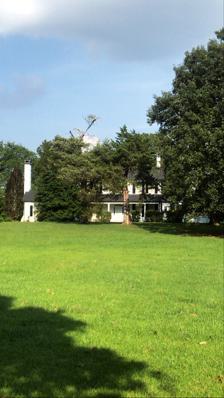
Building: Patterson Plantation
Country: United States of America
Year built: 1834
Plantation in Orange County, North Carolina Patterson Plantation Patterson Plantation in 2021 General information Status active Type private residence Architectural style Federal architecture Location 630 Erwin Road Durham, North Carolina , U.S. Completed 1834 The Patterson Plantation , also known as Holly Rock Farm , is a historic Federal style plantation house located on the edge of Durham in Orange County, North Carolina . The home was once the center of a 2,200-acre plantation dating back to the 18th-century. History The Patterson Plantation was first listed in a 1770 Collet Map as "I. Paterson", at the time it was owned by a planter named John Patterson, who built a cabin on the site. The family also operated a mill, known as Patterson's Mill, along New Hope Creek in what is now Duke Forest . The land later passed to Patterson's son, John Tapley Patterson. Upon his death, it passed to his son, Mann Patterson. Construction on the large Federal-style house began in 1834, shortly before the death of Patterson. His second wife Mary Cabe Patterson, who had inherited the 2,200-acre plantation, later completed the building. It was built at the intersection of Erwin and Whitfield Roads, less than a mile from Mt. Moriah Baptist Church. The Patterson's two sons, Mann and Robert, also lived at the farm. Two house slaves , named Matthew and Phebe, were listed as part of the household in 1870. The plantation also includes a family cemetery, located further down Erwin Road, which includes 27 marked graves and 5 unmarked graves. In the 1950s, the plantation was under the ownership of Charlie and Josie Henderson Humphries, who had inherited it from family members. The Humphries later moved to Hope Valley Country Club , and members of the Henderson family came to live on the property, building a house across the street in the 1980s. The plantation was later purchased by David Dickson and renamed Holly Rock Farm. References